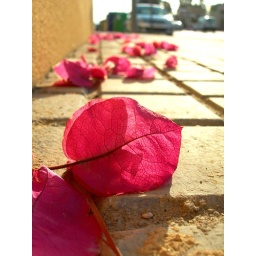
This plant was in flower everywhere...very pretty